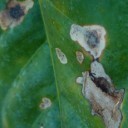
Label: Miner